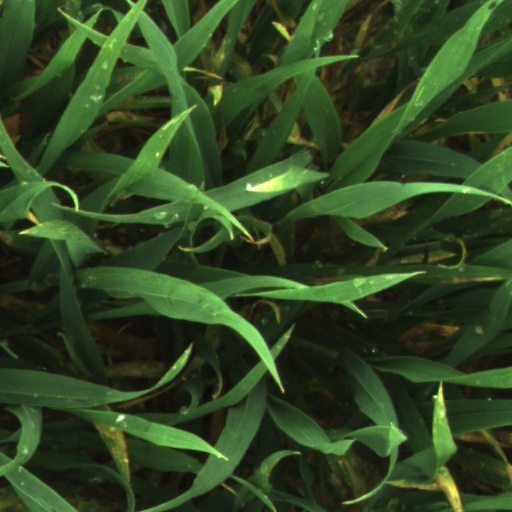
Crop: wheat